Amlikon-Bissegg

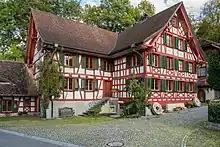
Historic watermill in Amlikon

Amlikon village is first mentioned in 1282. The hamlet of Bissegg is first mentioned in 1324 as "Bynssegge". Bissegg also includes the hamlets of Holzhäusern (mentioned in 1397 as "Holtzhusern"), Hünikon (mentioned in 857 as "Huninchova") and Junkholz (mentioned in 1324 as "Junkholtz"). The village of Griesenberg is first mentioned in 1256 as "Griessinberc" and it also includes the hamlet of Fimmelsberg (mentioned in 1228 as "Vilmarsperc") as well as other hamlets.